Bronze and Iron Age in Azerbaijan

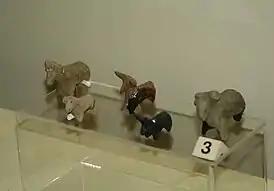
Clay animal figures from Babadervish and Kul-Tepe I

During the Early Bronze Age between 3500 and 2500 BC new pottery, architectural and metallurgical traditions, new settlement types and different funerary traditions appeared. This period is characterized by the Kur-Araxes culture which extended beyond the territory of today's Azerbaijan to the whole Transcaucasia, north-west Iran, Eastern Anatolia, Daghestan, Northern Caucasus, Syria and Palestine and other areas. Discovering similar archeological items or settlements in all these areas showed that the population increased and spread across vast territories. Settlements were constructed on mountain slopes, natural mounds and river bank, in addition to artificial mounds. Property and social differences, tribes and tribal associations arose and people started to move to different areas. The separation of agriculture from cattle-breeding and the substitution of hoe farming by wooden plow farming, notable progress in cattle-breeding led the role of men in society increased and patriarchy (- father khakanate) replaced matriarchal system. The Early Bronze Age was studied in Kul-tepe I (second layer), Kul-tepe II (lower layer) in Nakhchivan, Baba-Dervish in Qazakh, Mentesh-Tepe in Tovuz, as well as, in Mingachevir and Gobustan.